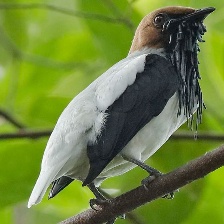
Species: BEARDED BELLBIRD
Scientific name: PROCNIAS AVERANO